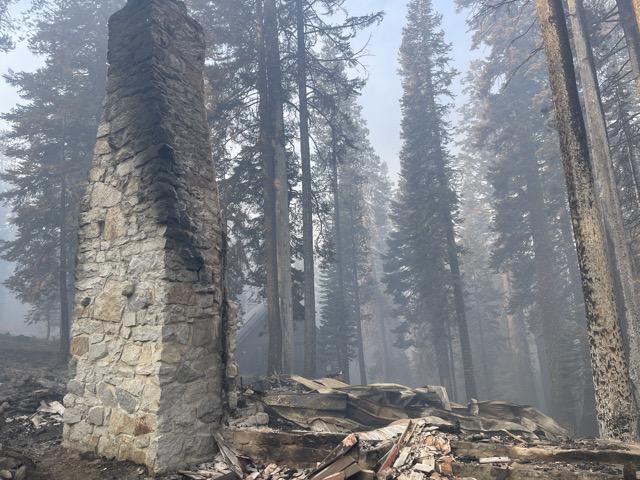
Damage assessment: destroyed